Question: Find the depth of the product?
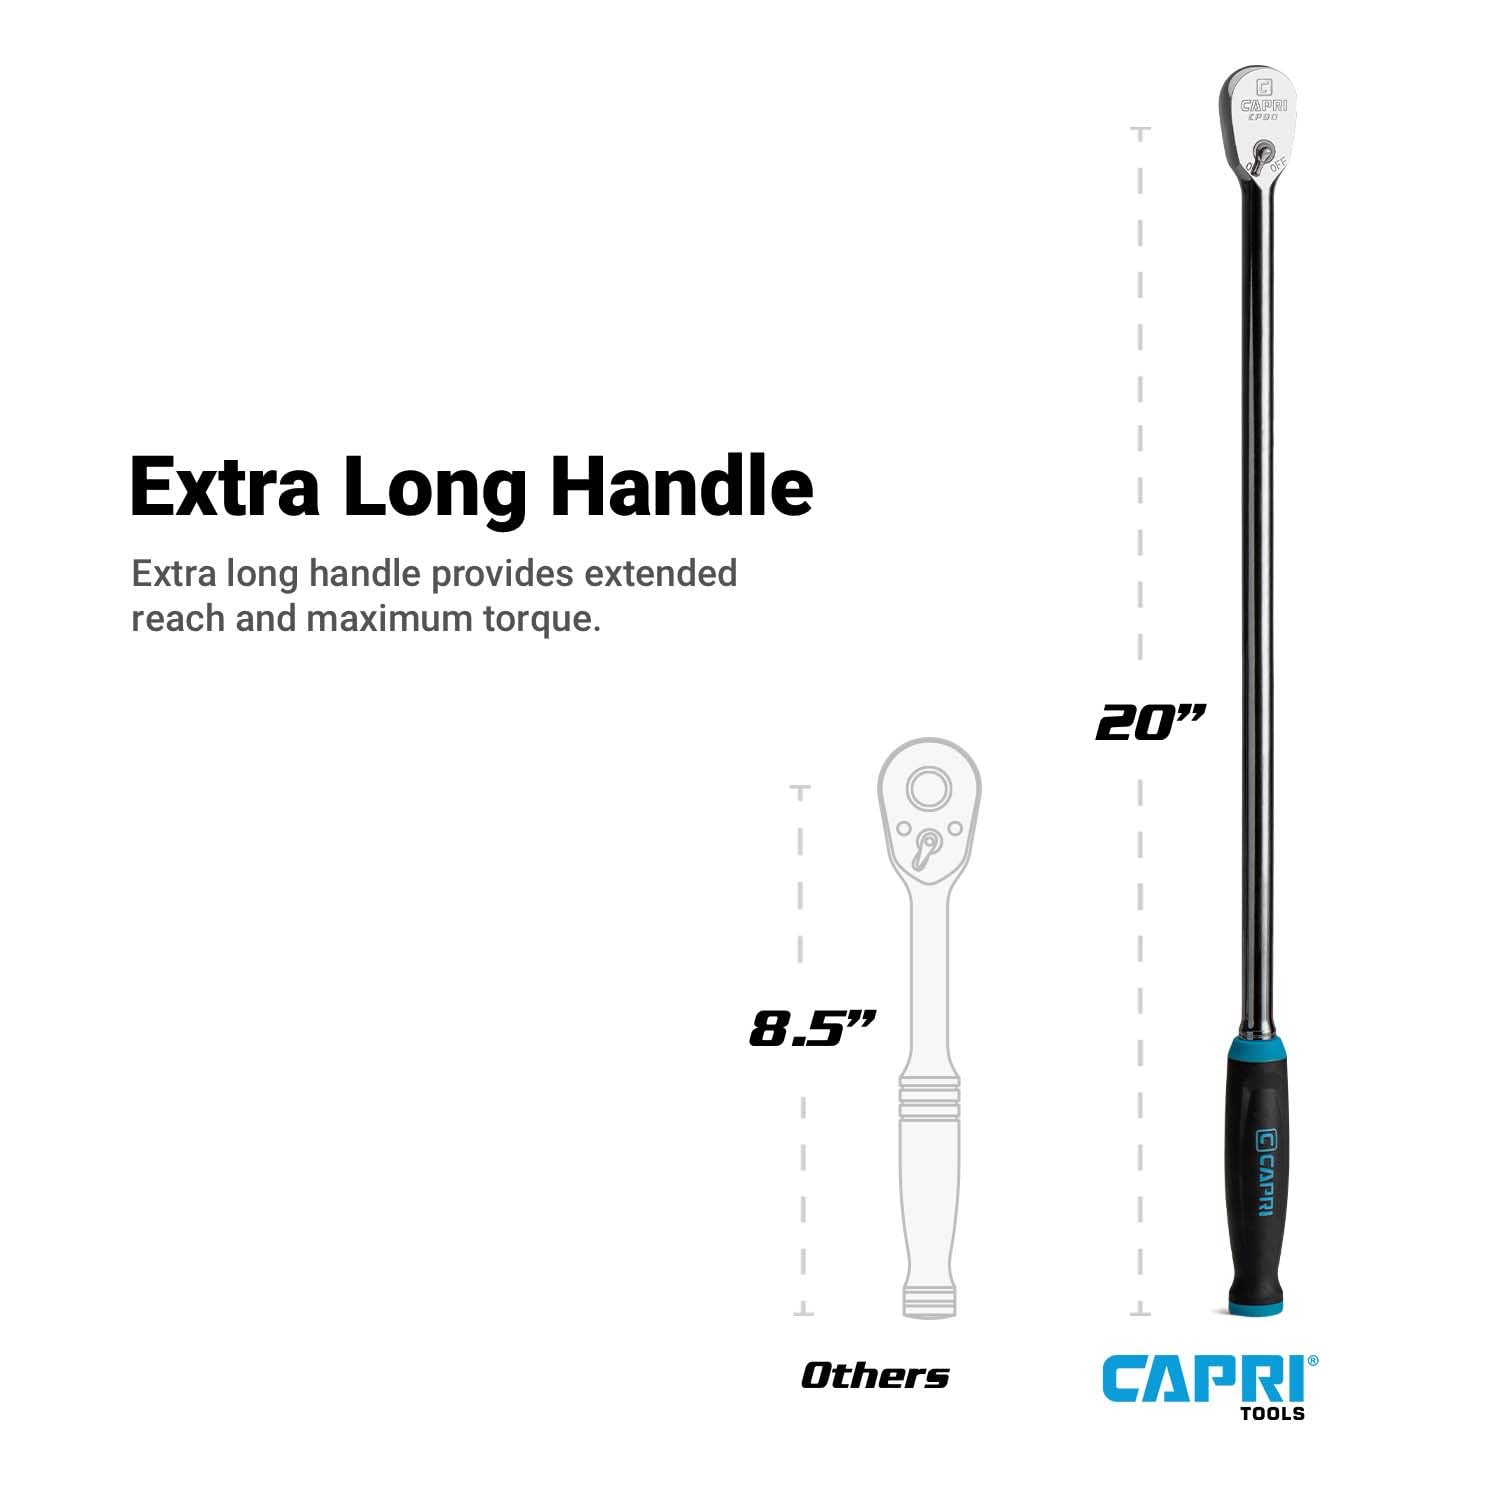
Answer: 20.0 inch